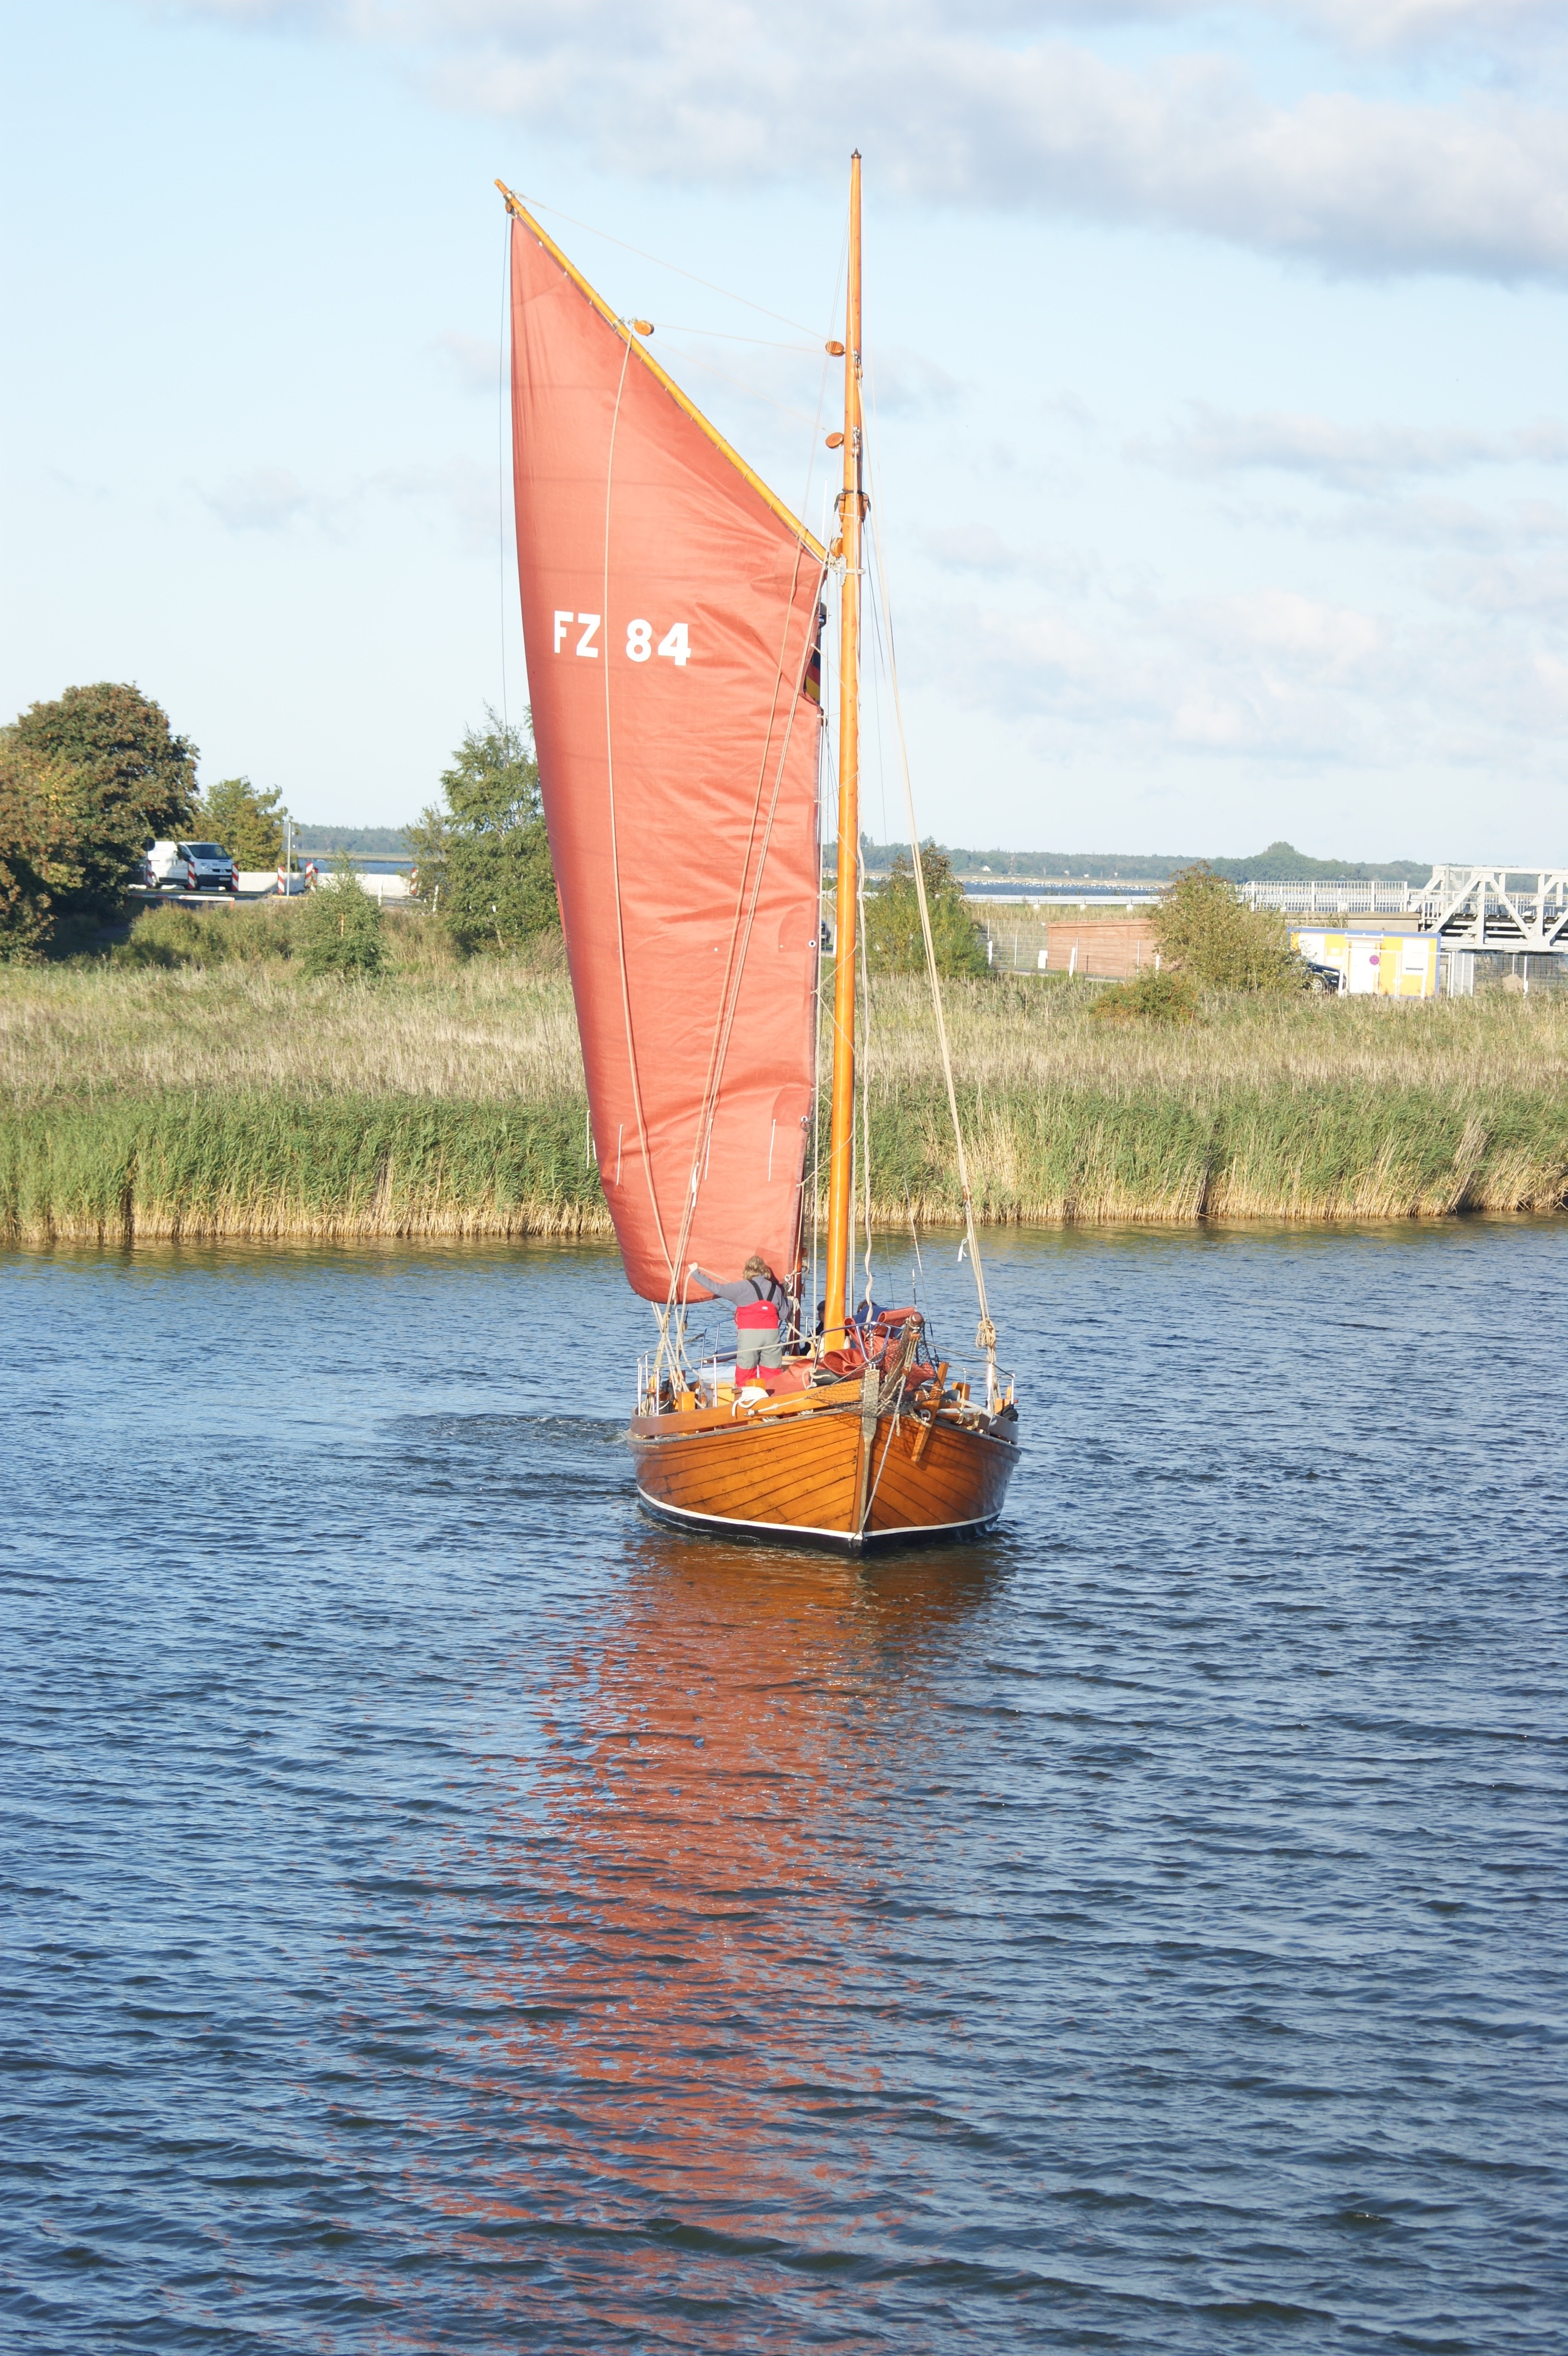
sea, water, boat, wind, ship, vehicle, mast, sailing, sailboat, sail, sailing vessel, watercraft, sailing ship, dinghy, bodden, skiff, dinghy sailing, lugger